Rowing at the 1972 Summer Olympics – Men's eight

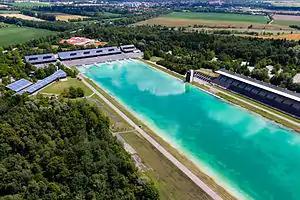
Aerial view of the venue in Oberschleißheim

The men's eight competition at the 1972 Summer Olympics in Munich took place from 27 August to 2 September at the Olympic Regatta Course in Oberschleißheim. There were 15 boats (135 competitors) from 15 nations, with each nation limited to a single boat in the event. The event was won by New Zealand, the nation's first medal in the men's eight. Silver went to the United States. East Germany also earned its first medal in the event, with bronze.